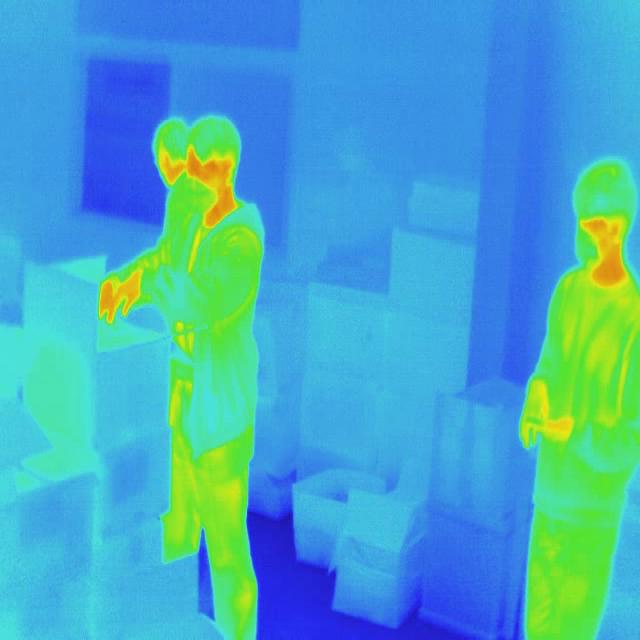
Detected objects:
label: person
label: person
label: person